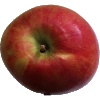
Label: Apple Crimson Snow 1